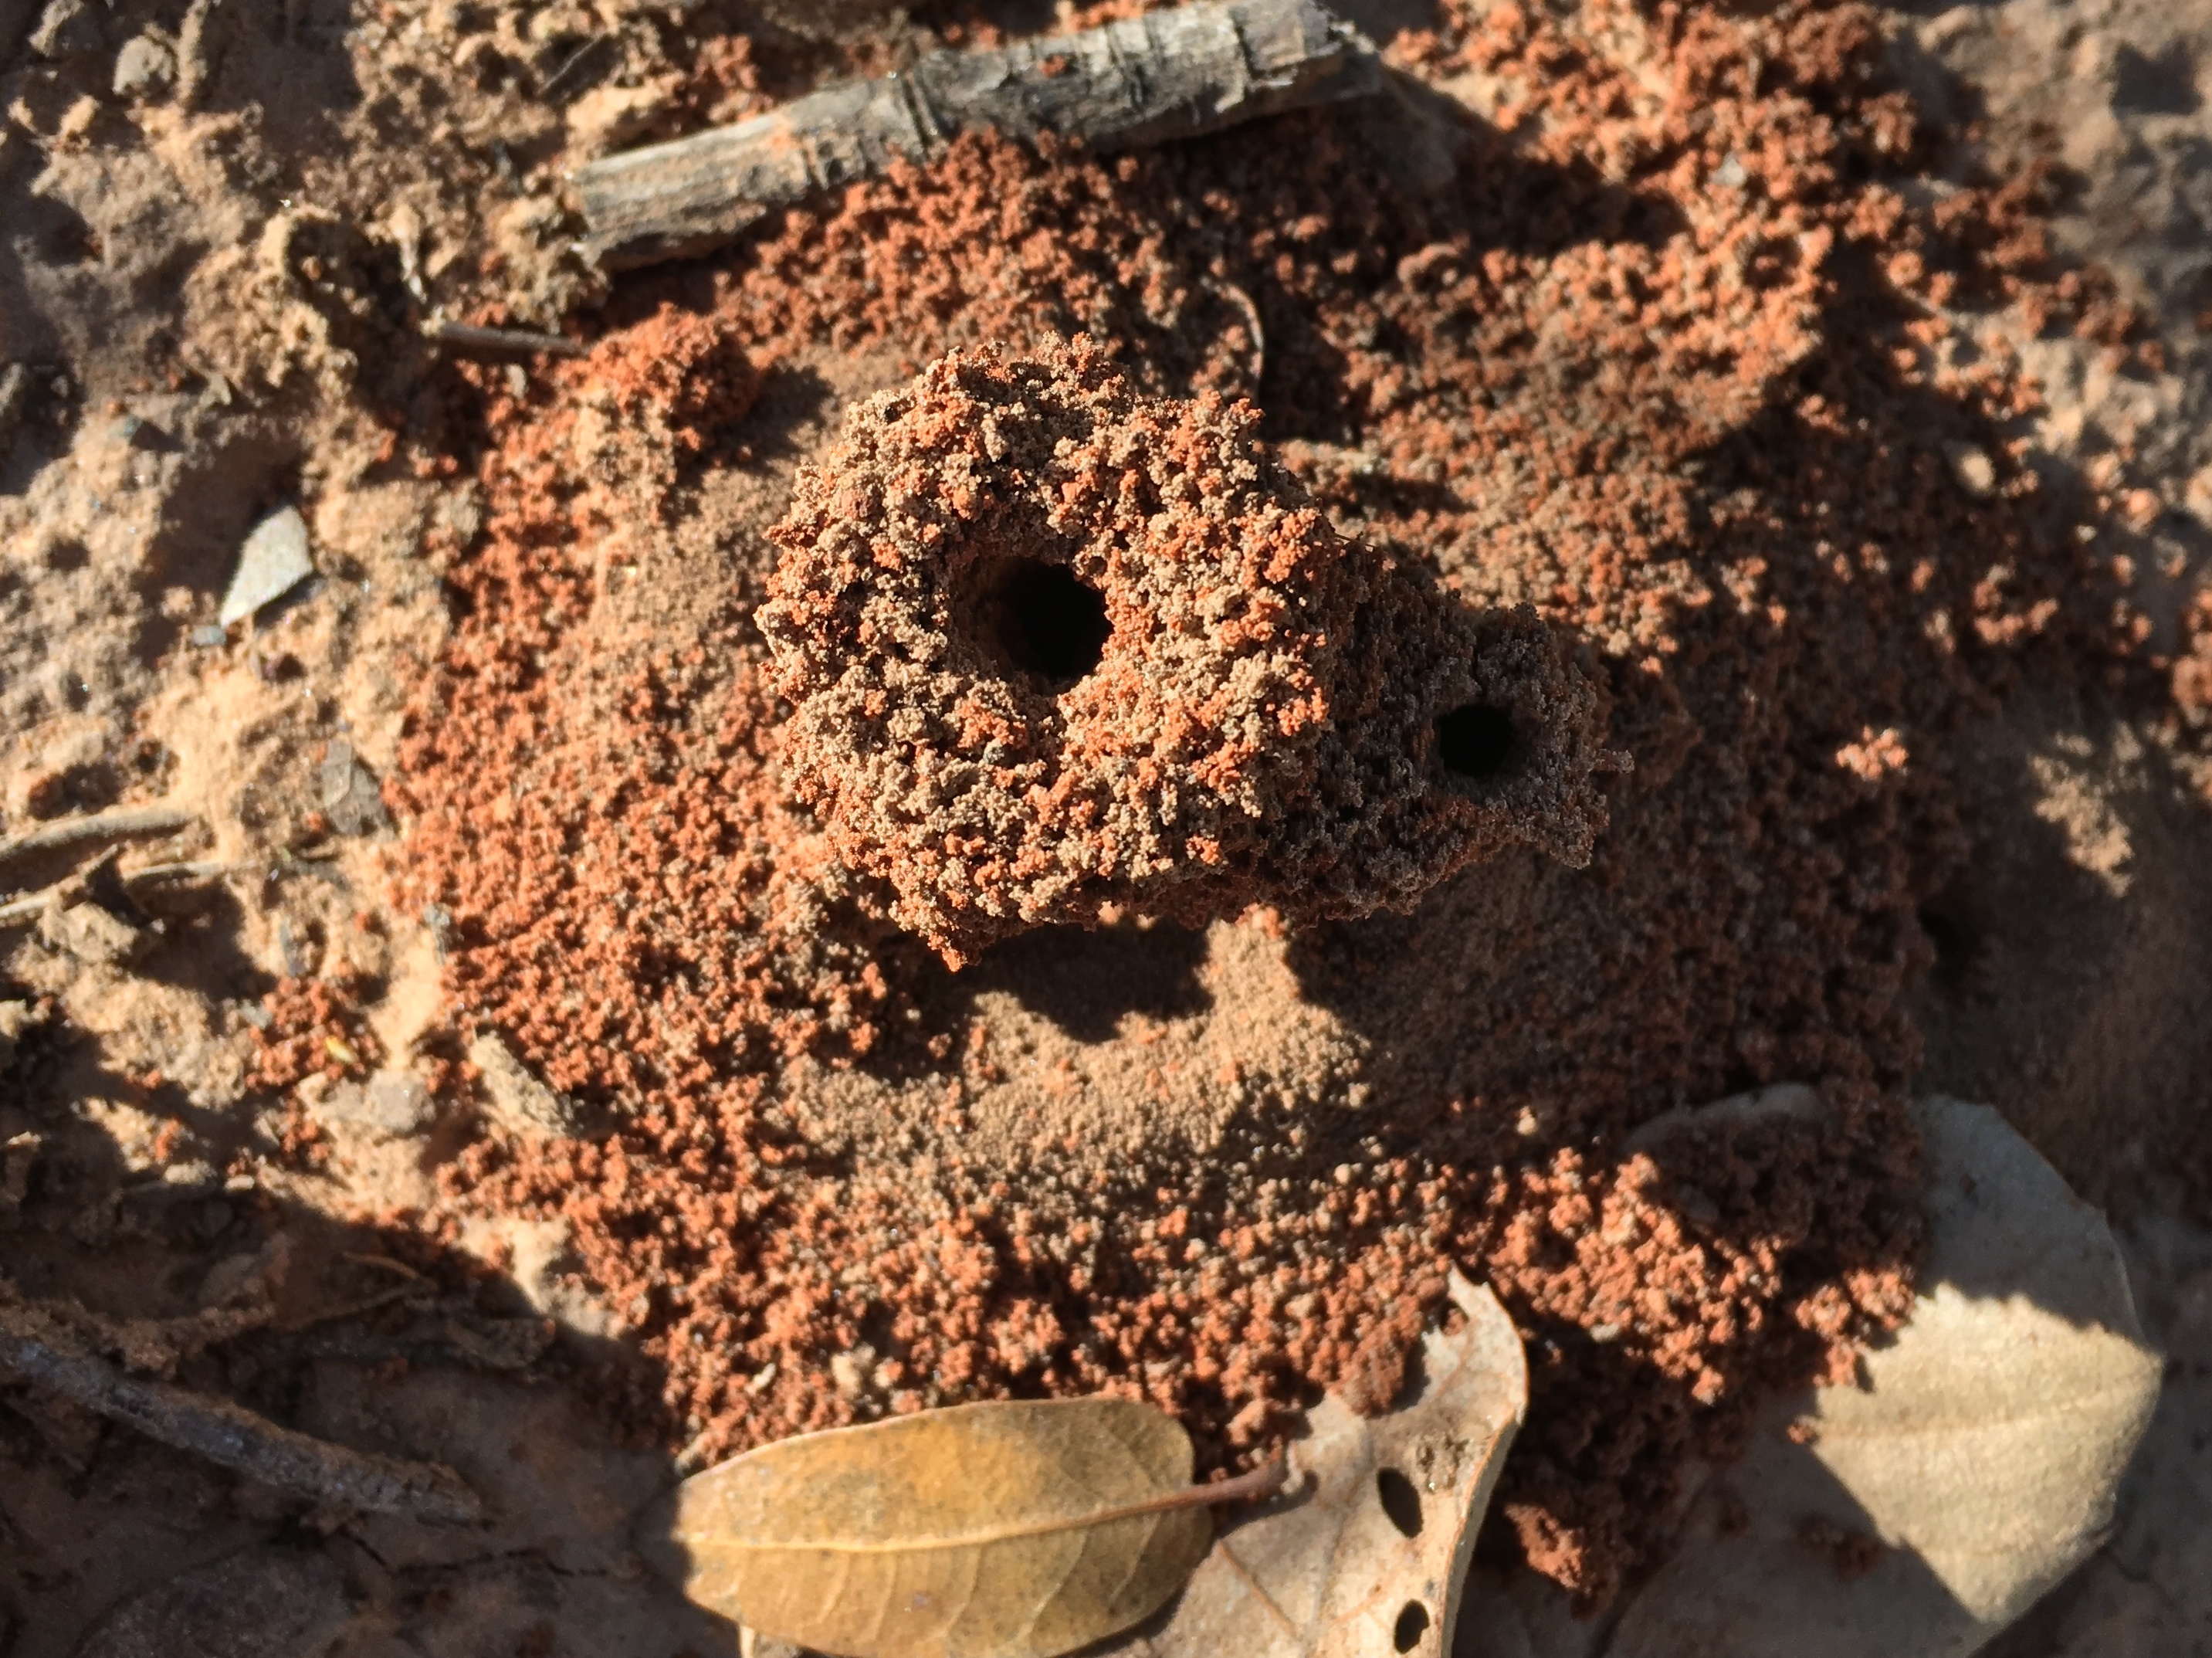
insect, soil, material, invertebrate, bee, ant, macro photography, membrane winged insect